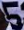
Number: 5